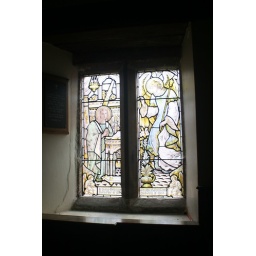
Stained glass window inside St Catherine's Eskdale Parish Church in Boot.